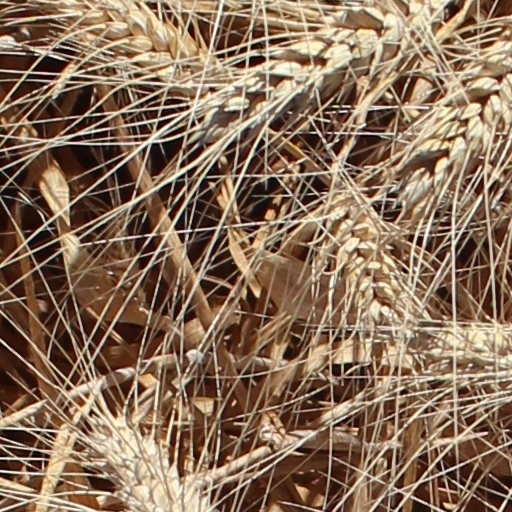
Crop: wheat